Pterygotioidea

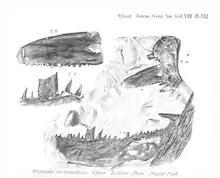
Fossils described by John William Salter as belonging to ""Pterygotus problematicus"" in 1852. This species is now considered a "nomen vanum".

The first pterygotioid fossils to be uncovered were those of the type genus, "Pterygotus". Louis Agassiz, a Swiss-American biologist and geologist, described the fossils in 1839 and named the genus "Pterygotus", meaning "winged one". Agassiz mistakenly believed that the fossils were the remains of a large fish. Agassiz first recognized the true nature of the fossils as arthropod remains five years later in 1844 after having examined more complete fossils recovered in the Old Red Sandstone of Scotland.